Wildman Whitehouse

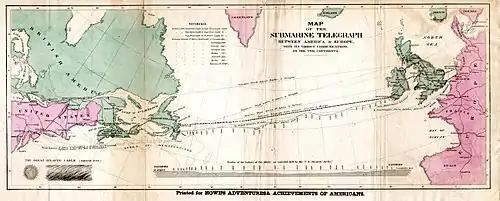
Transatlantic cable route, 1858

In the 1850s, Whitehouse conducted experiments that, he held, showed that feared problems with practical data rates on underwater cables would not prohibit a commercial service. Though his claims were disputed by William Thomson (Lord Kelvin), he was an able propagandist for the proponents of a proposed transatlantic cable.